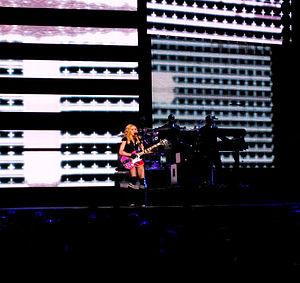
Borderline est le cinquième et dernier single de la chanteuse américaine Madonna qui apparaît sur l'album du même nom. Il sort le 15 février 1984 sous le label Sire Records. Écrite et composée par Reggie Lucas, la chanson est remixée par John Benitez, le petit-ami de Madonna. Dans cette chanson, qui parle d'un amour à sens unique, elle compose sa voix pour faire passer davantage de sentiments.